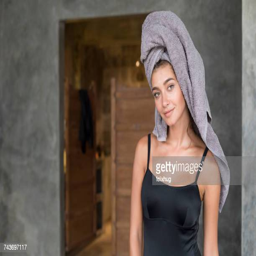
portrait of a smiling woman with a towel on her head